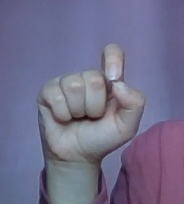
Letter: fa